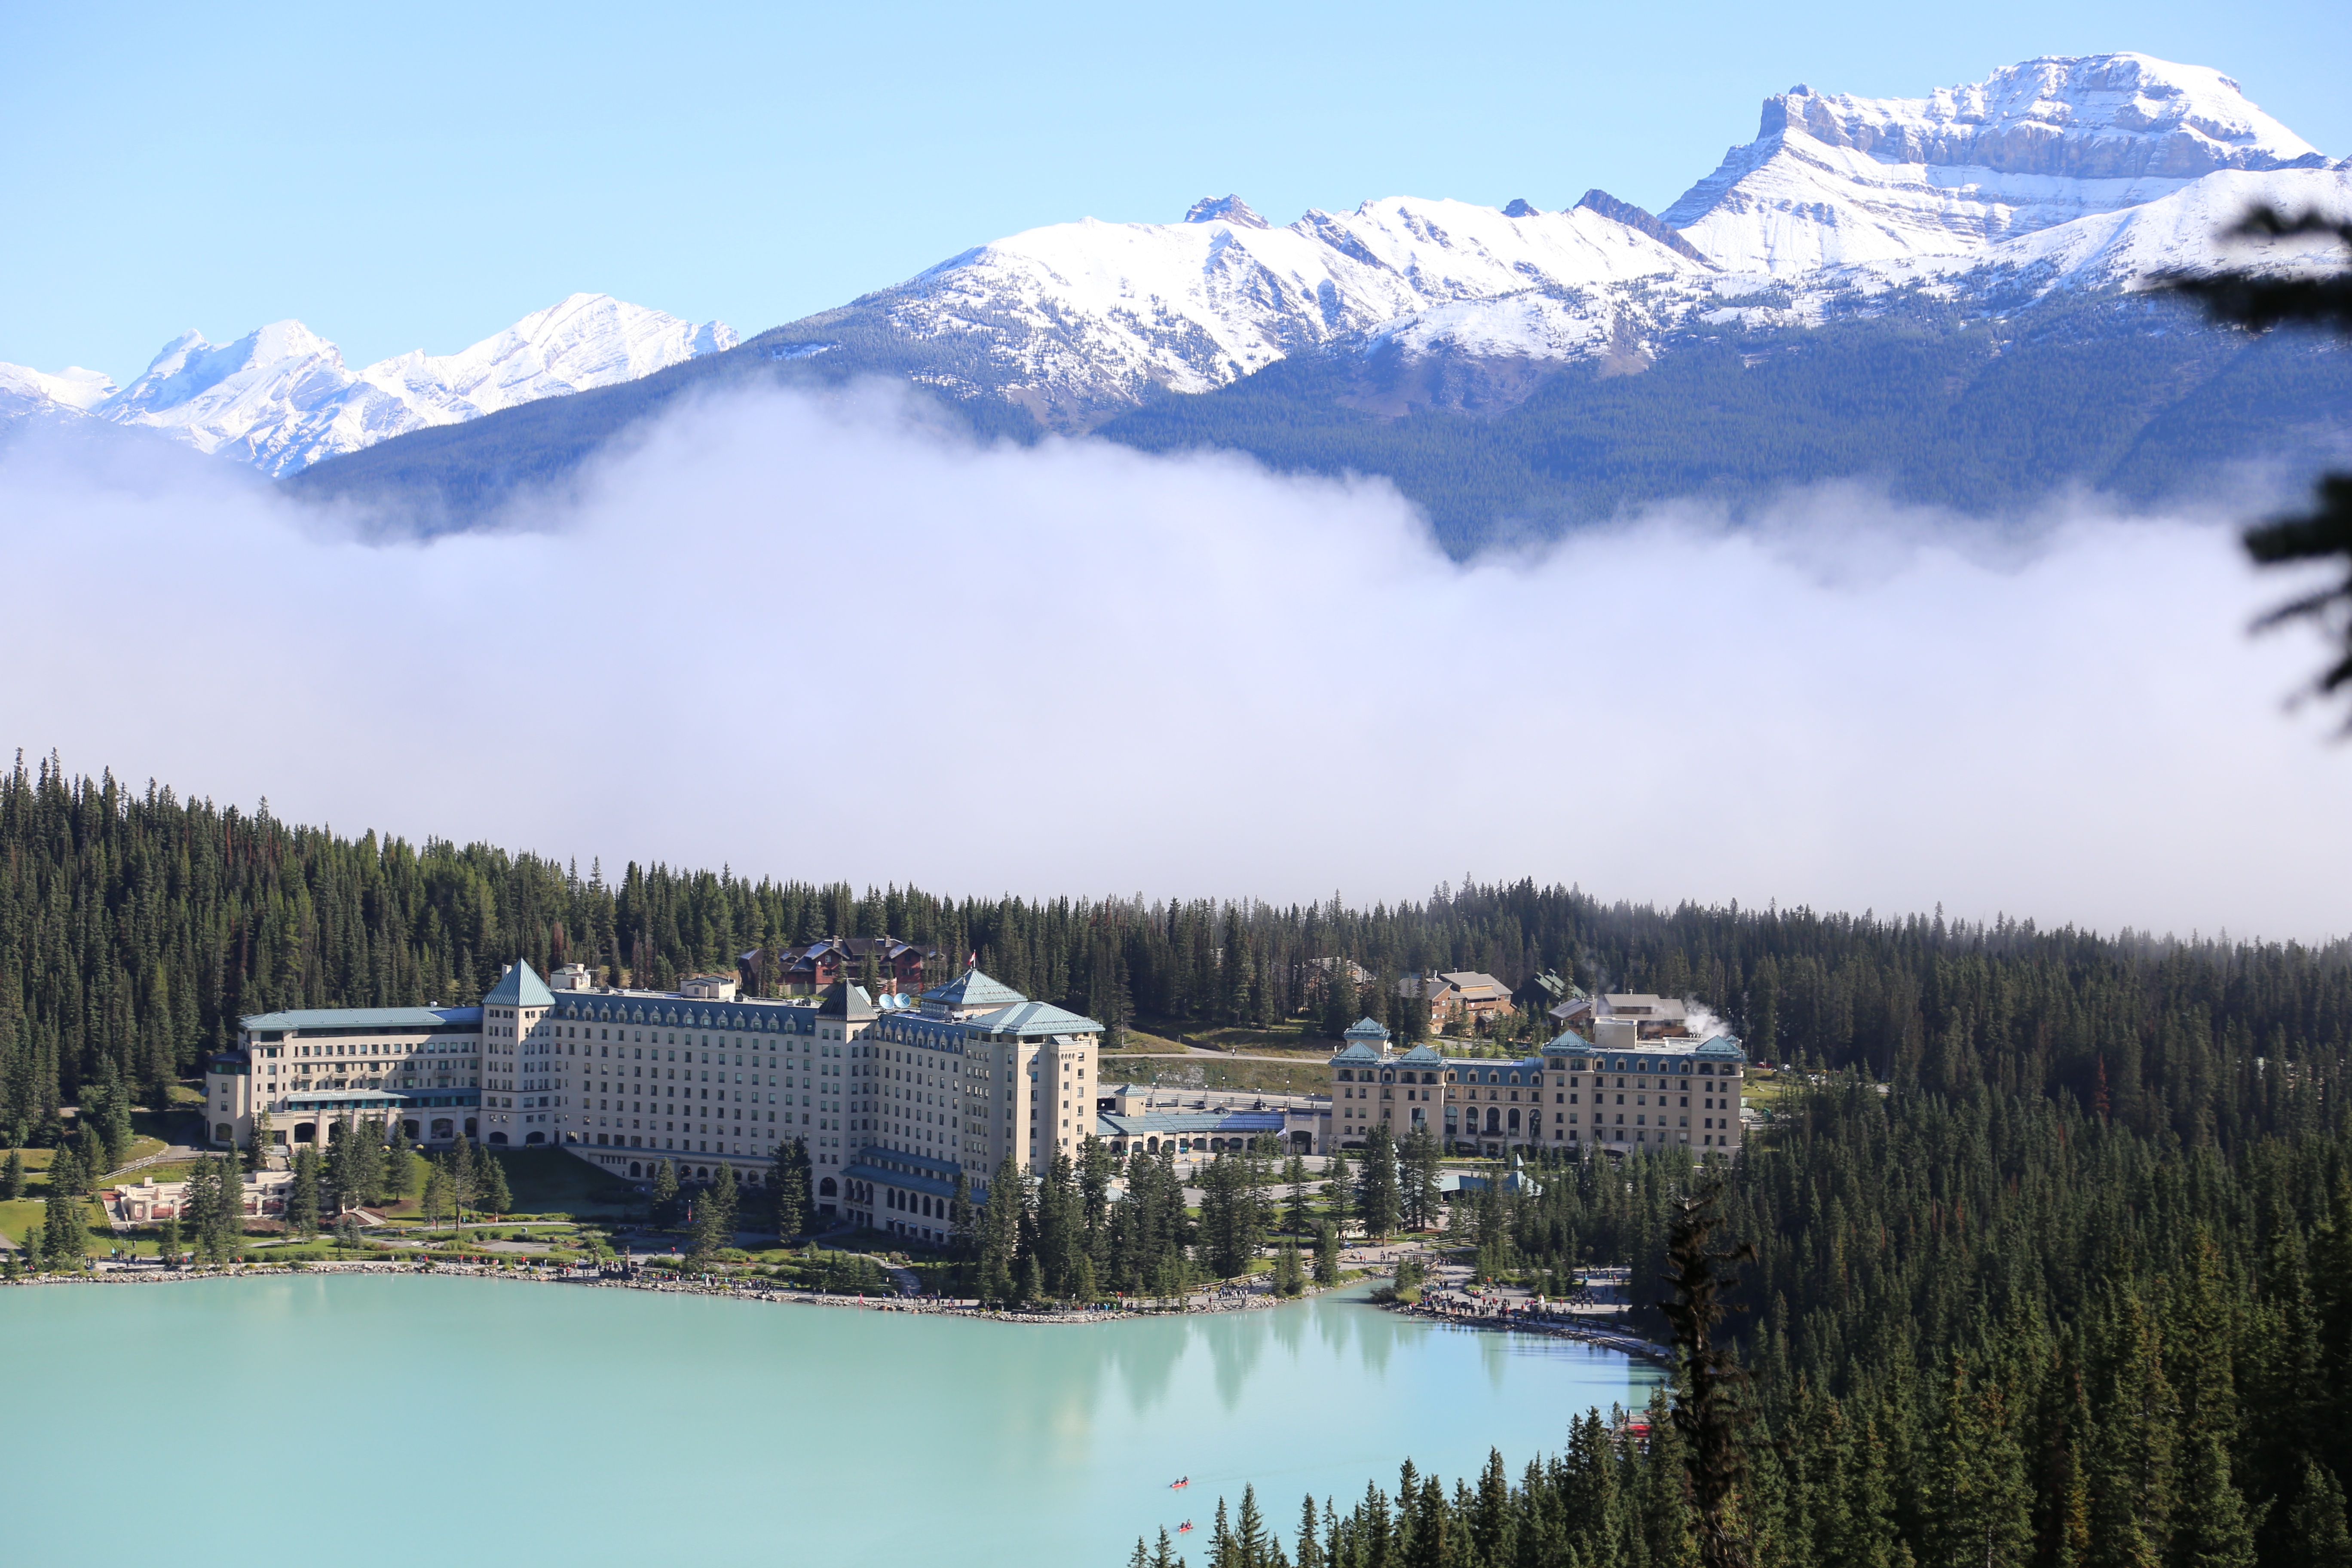
landscape, outdoor, mountain, snow, cloud, white, lake, mountain range, panorama, reflection, scenic, weather, alpine, fjord, reservoir, lake louise, mountains, alps, canada, peaks, louise, banff, aerial photography, atmospheric phenomenon, mountainous landforms